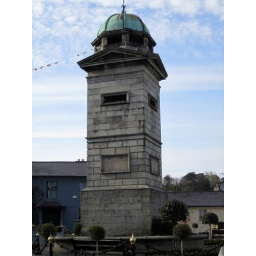
The clock tower in Enniskerry